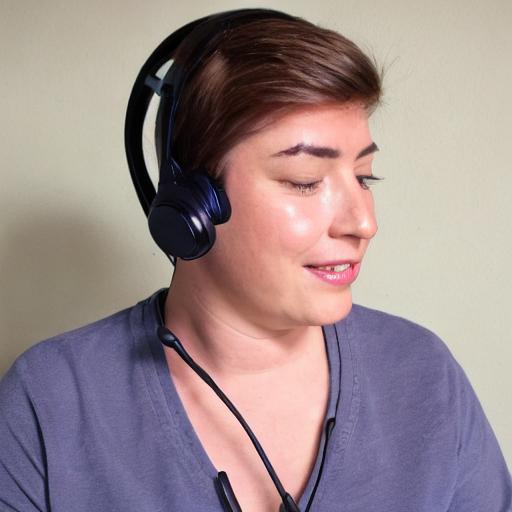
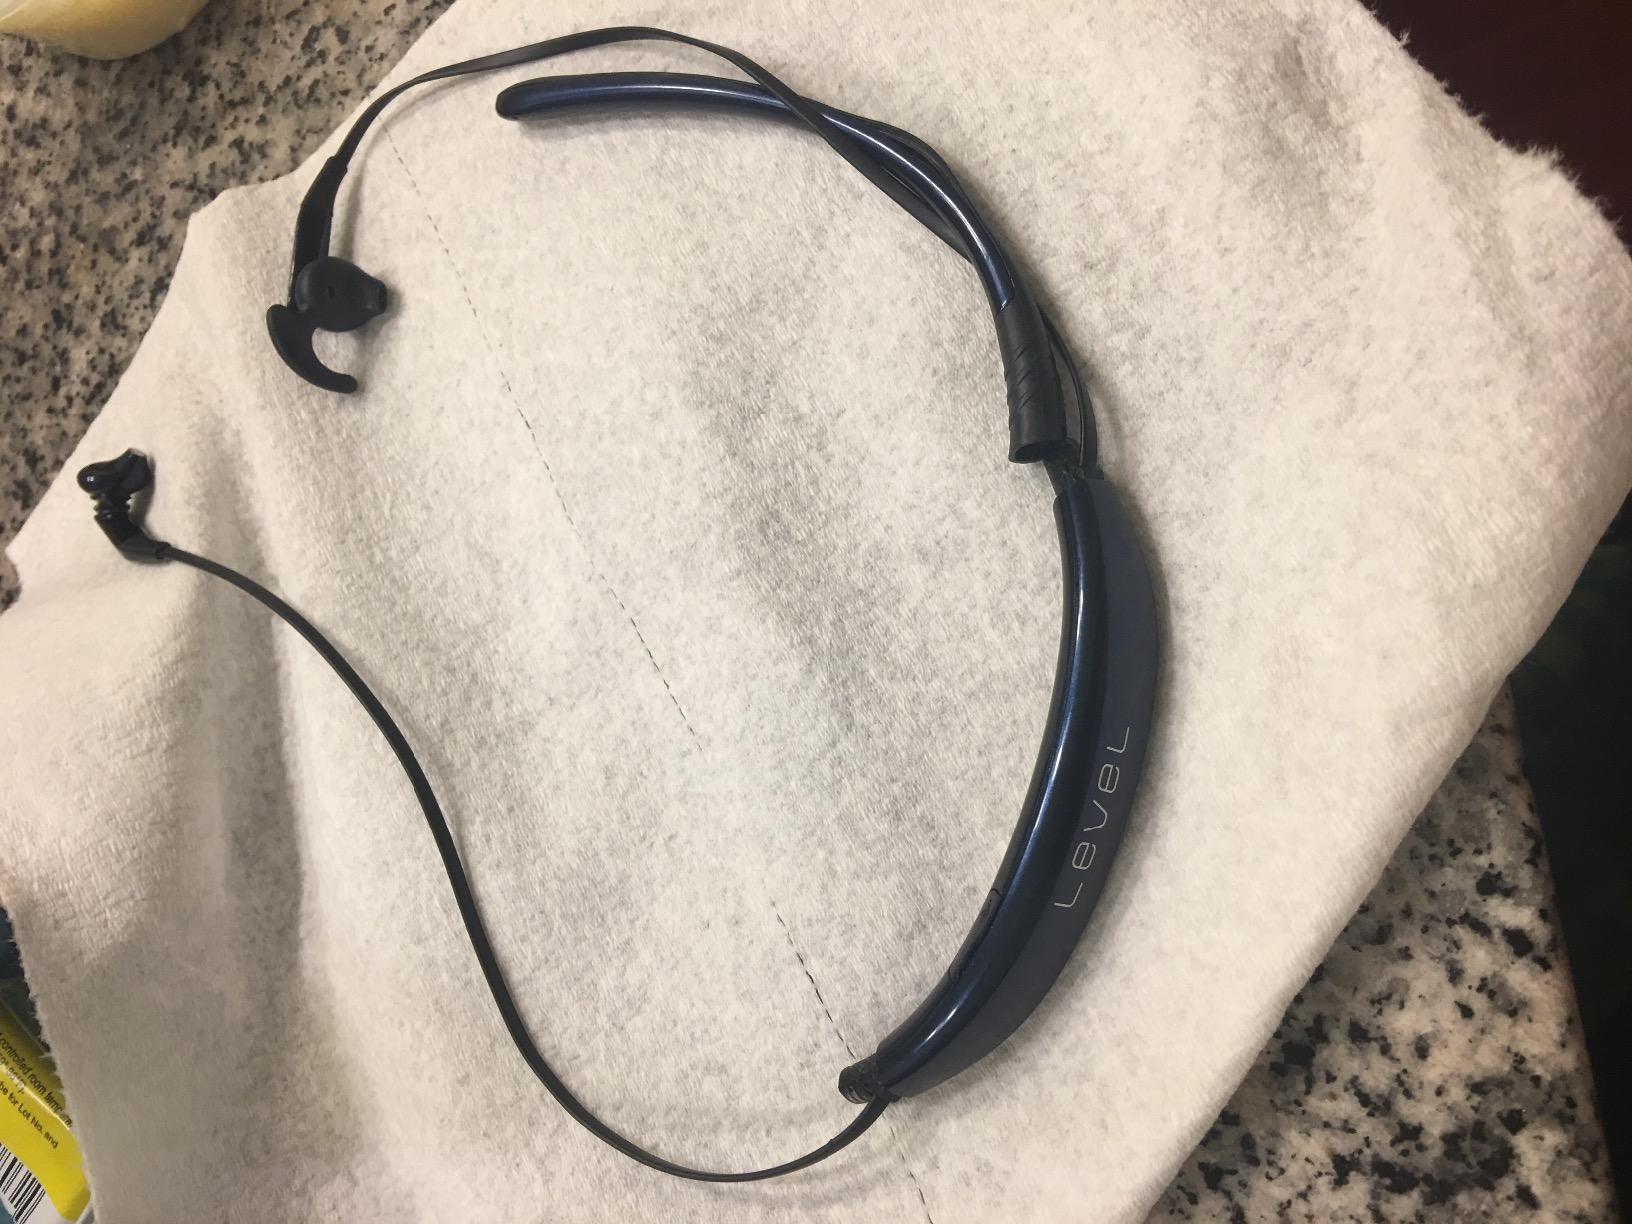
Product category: headphones
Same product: no